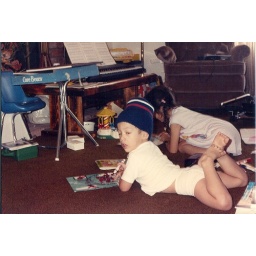
Me and my sister on the floor of our house in the late 1980's. Photo Courtesy of Aida Jaus